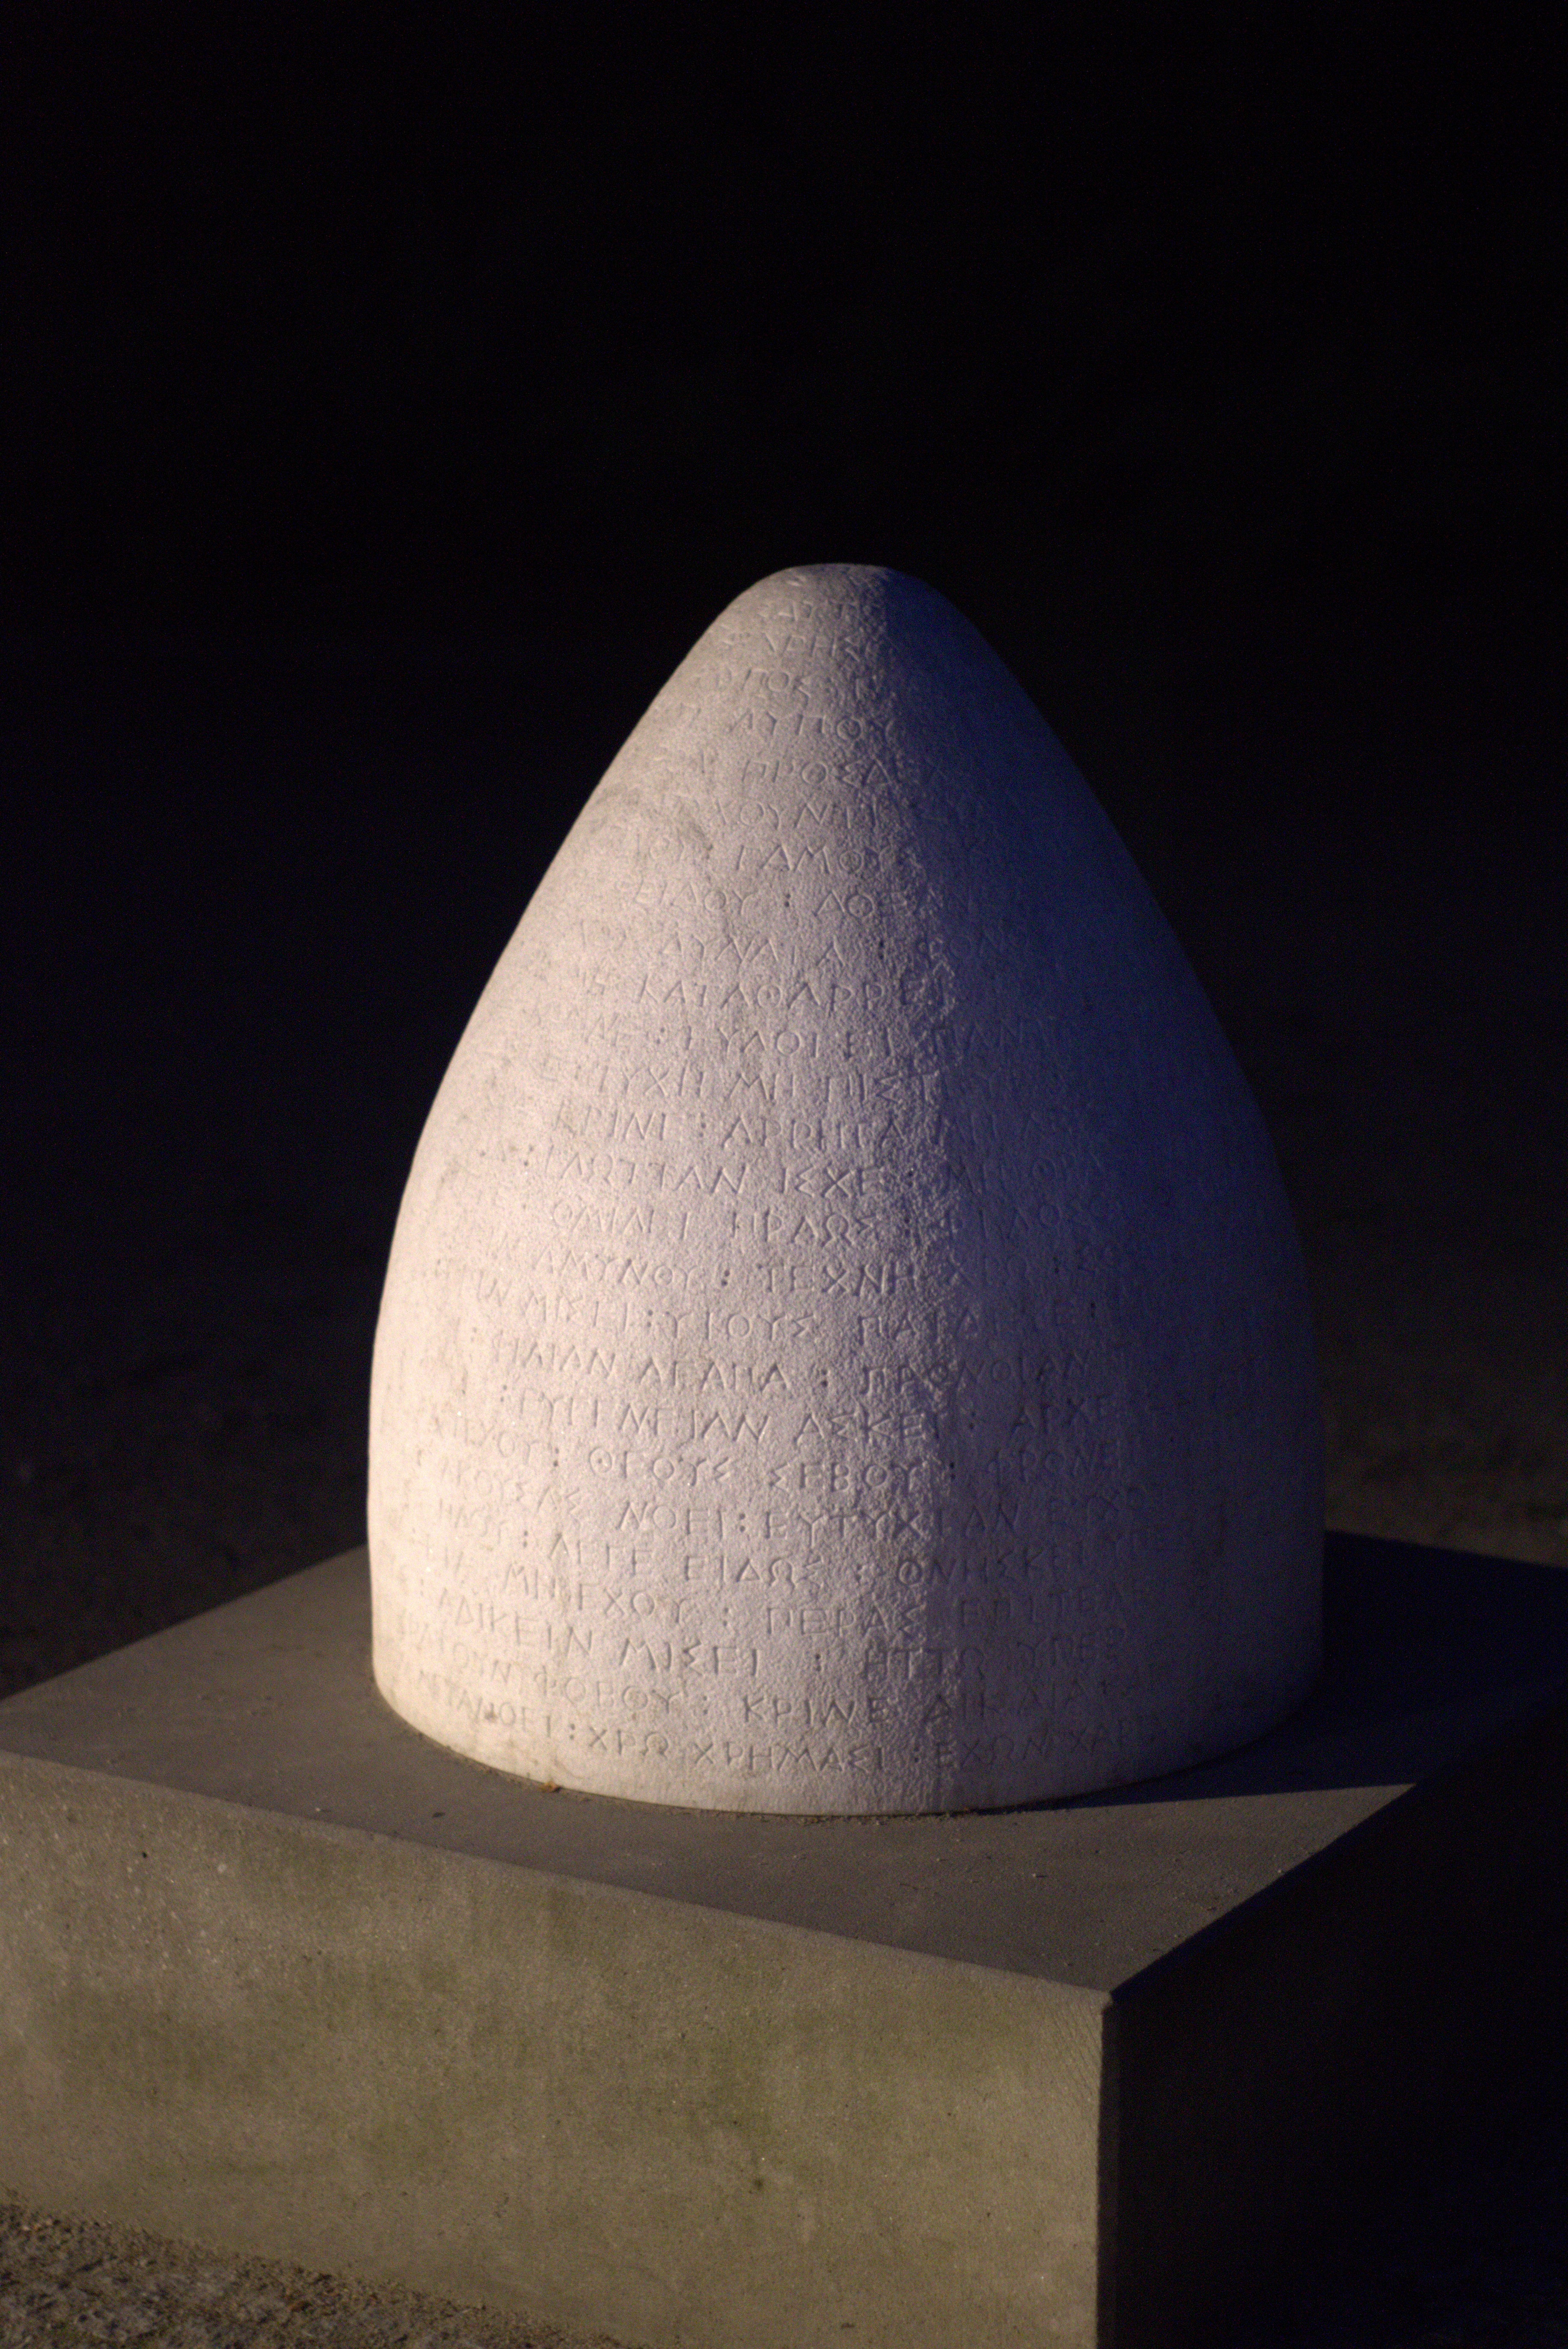
light, white, night, monument, greek, darkness, blue, lighting, sculpture, art, mysterious, sphere, inscriptions, shape, stella, the museum, hieroglyphs, monolith, runes, the inscriptions